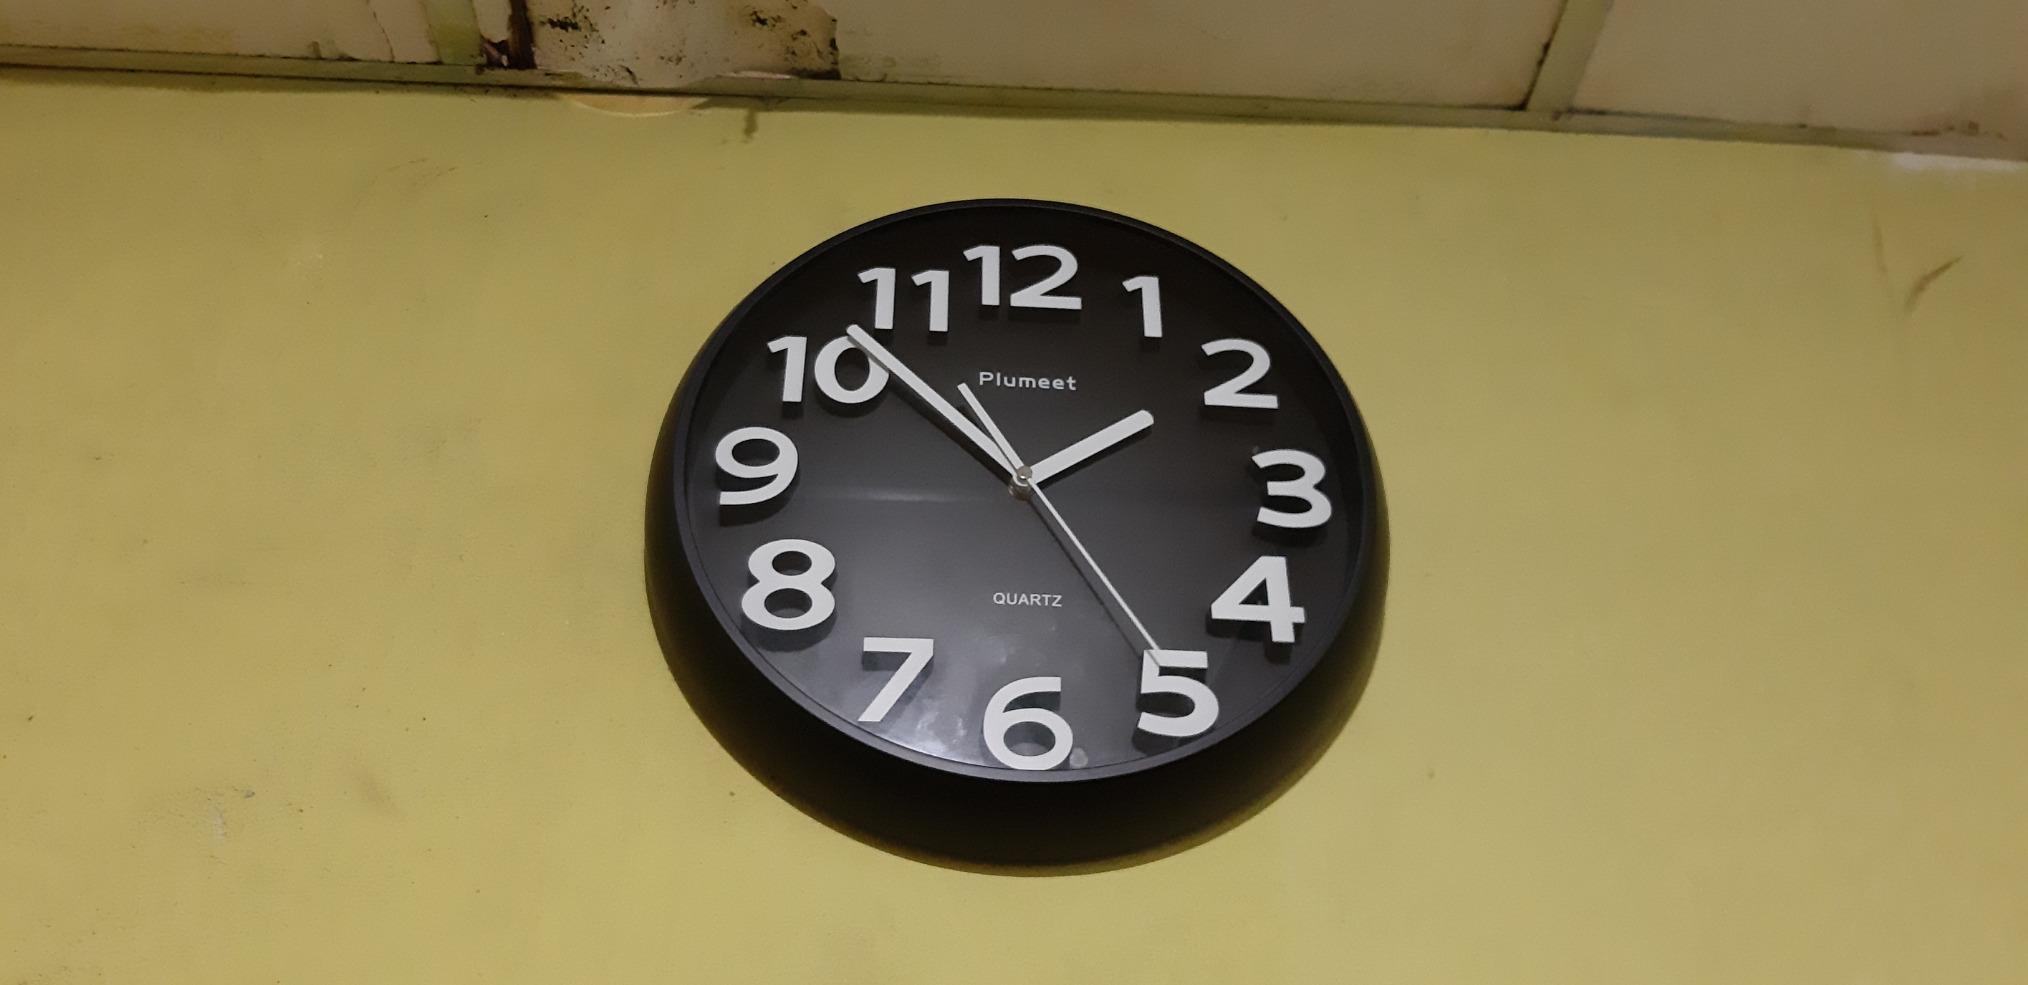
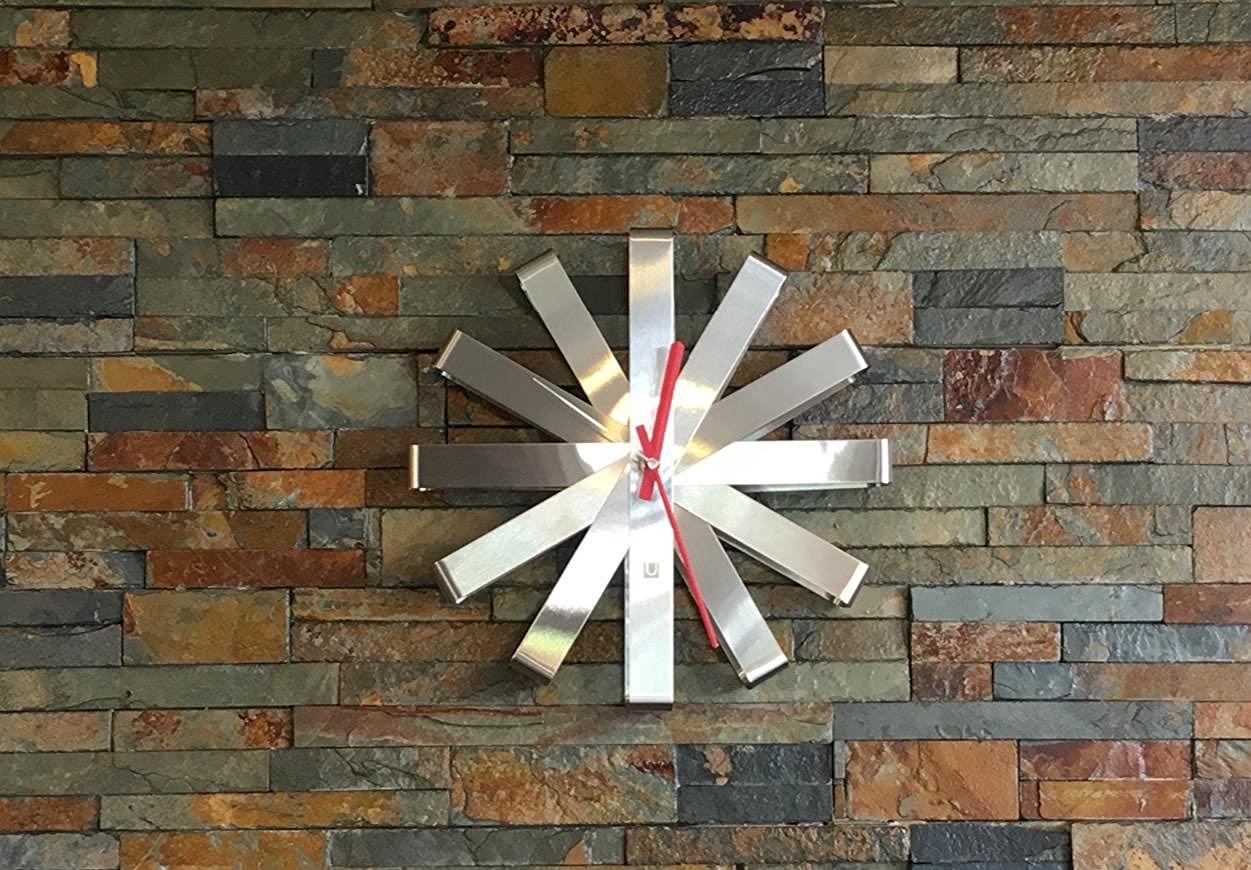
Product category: clock
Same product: no